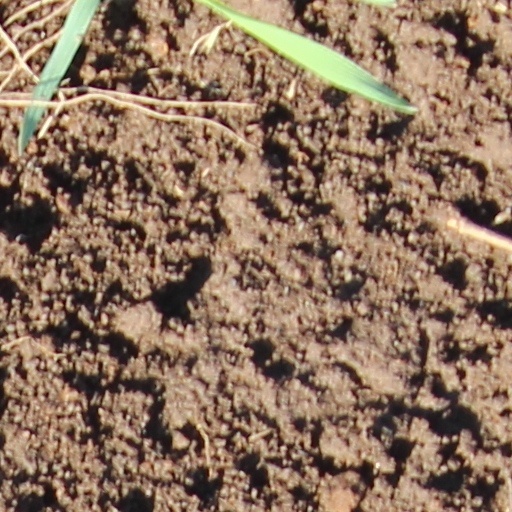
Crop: wheat